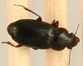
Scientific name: Harpalus desertus
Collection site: North Sterling NEON (STER), plot STER_027